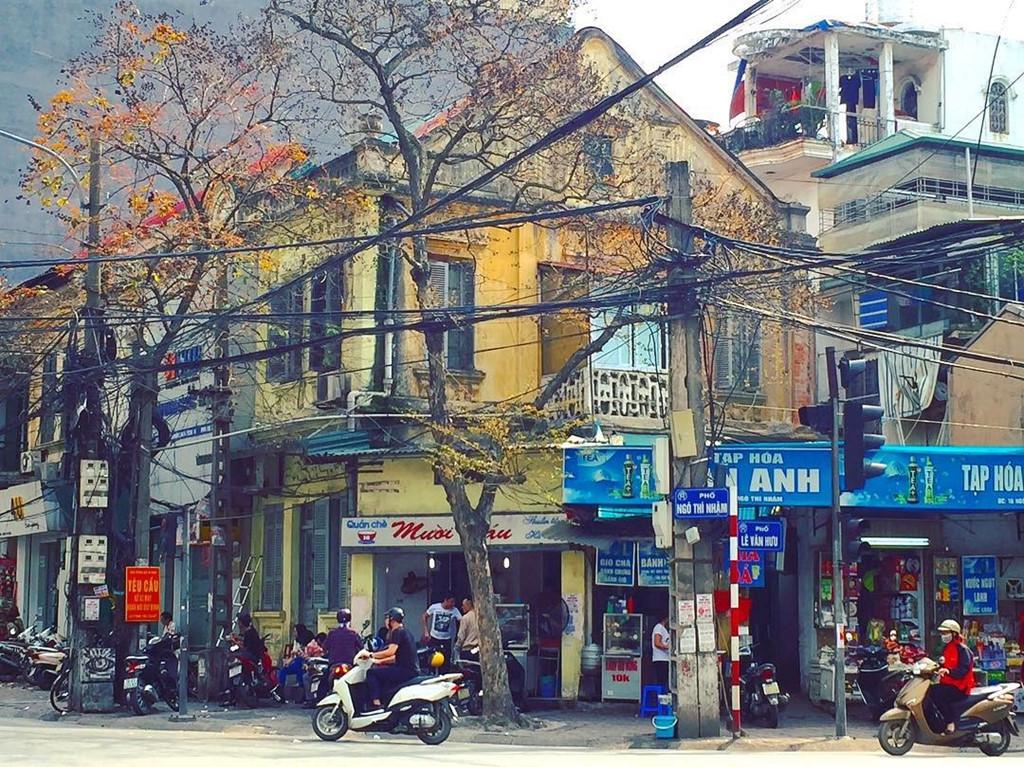
có một khu phố xuất hiện ở trên bức ảnh